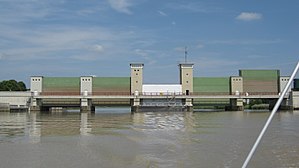
Leda (flod)
Tidevandsregulering ved Leda
Leda er en flod i Østfrisland i den i tyske delstat Niedersachsen og en biflod til Ems fra højre med en længde på 75 km. Den har sit udspring i floden Ohe nordvest for Spahnharrenstätte og løber sammen med Marka og skifter navn til Sagter Ems. Hvor den løber ind i Østfrisland skifter den navn til Leda. Den munder ud i Ems nær byen Leer.